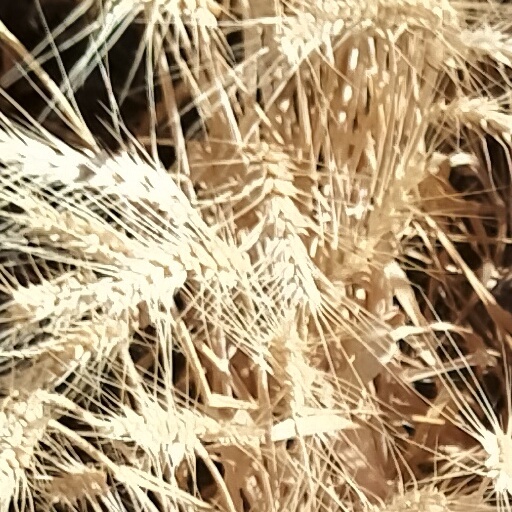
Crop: wheat